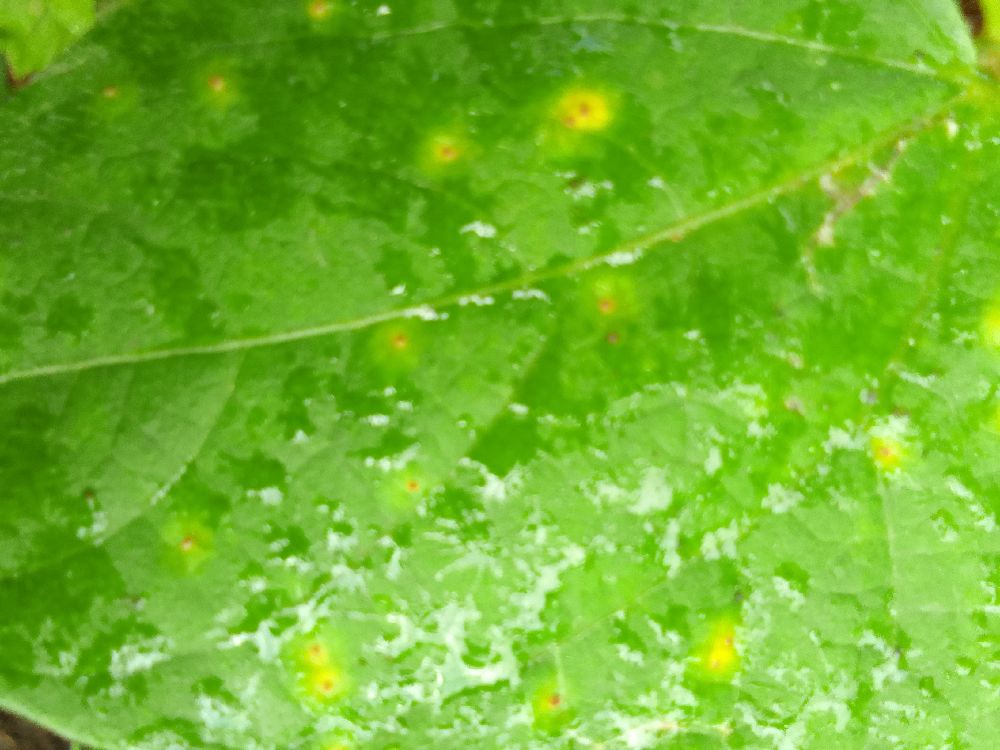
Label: rust